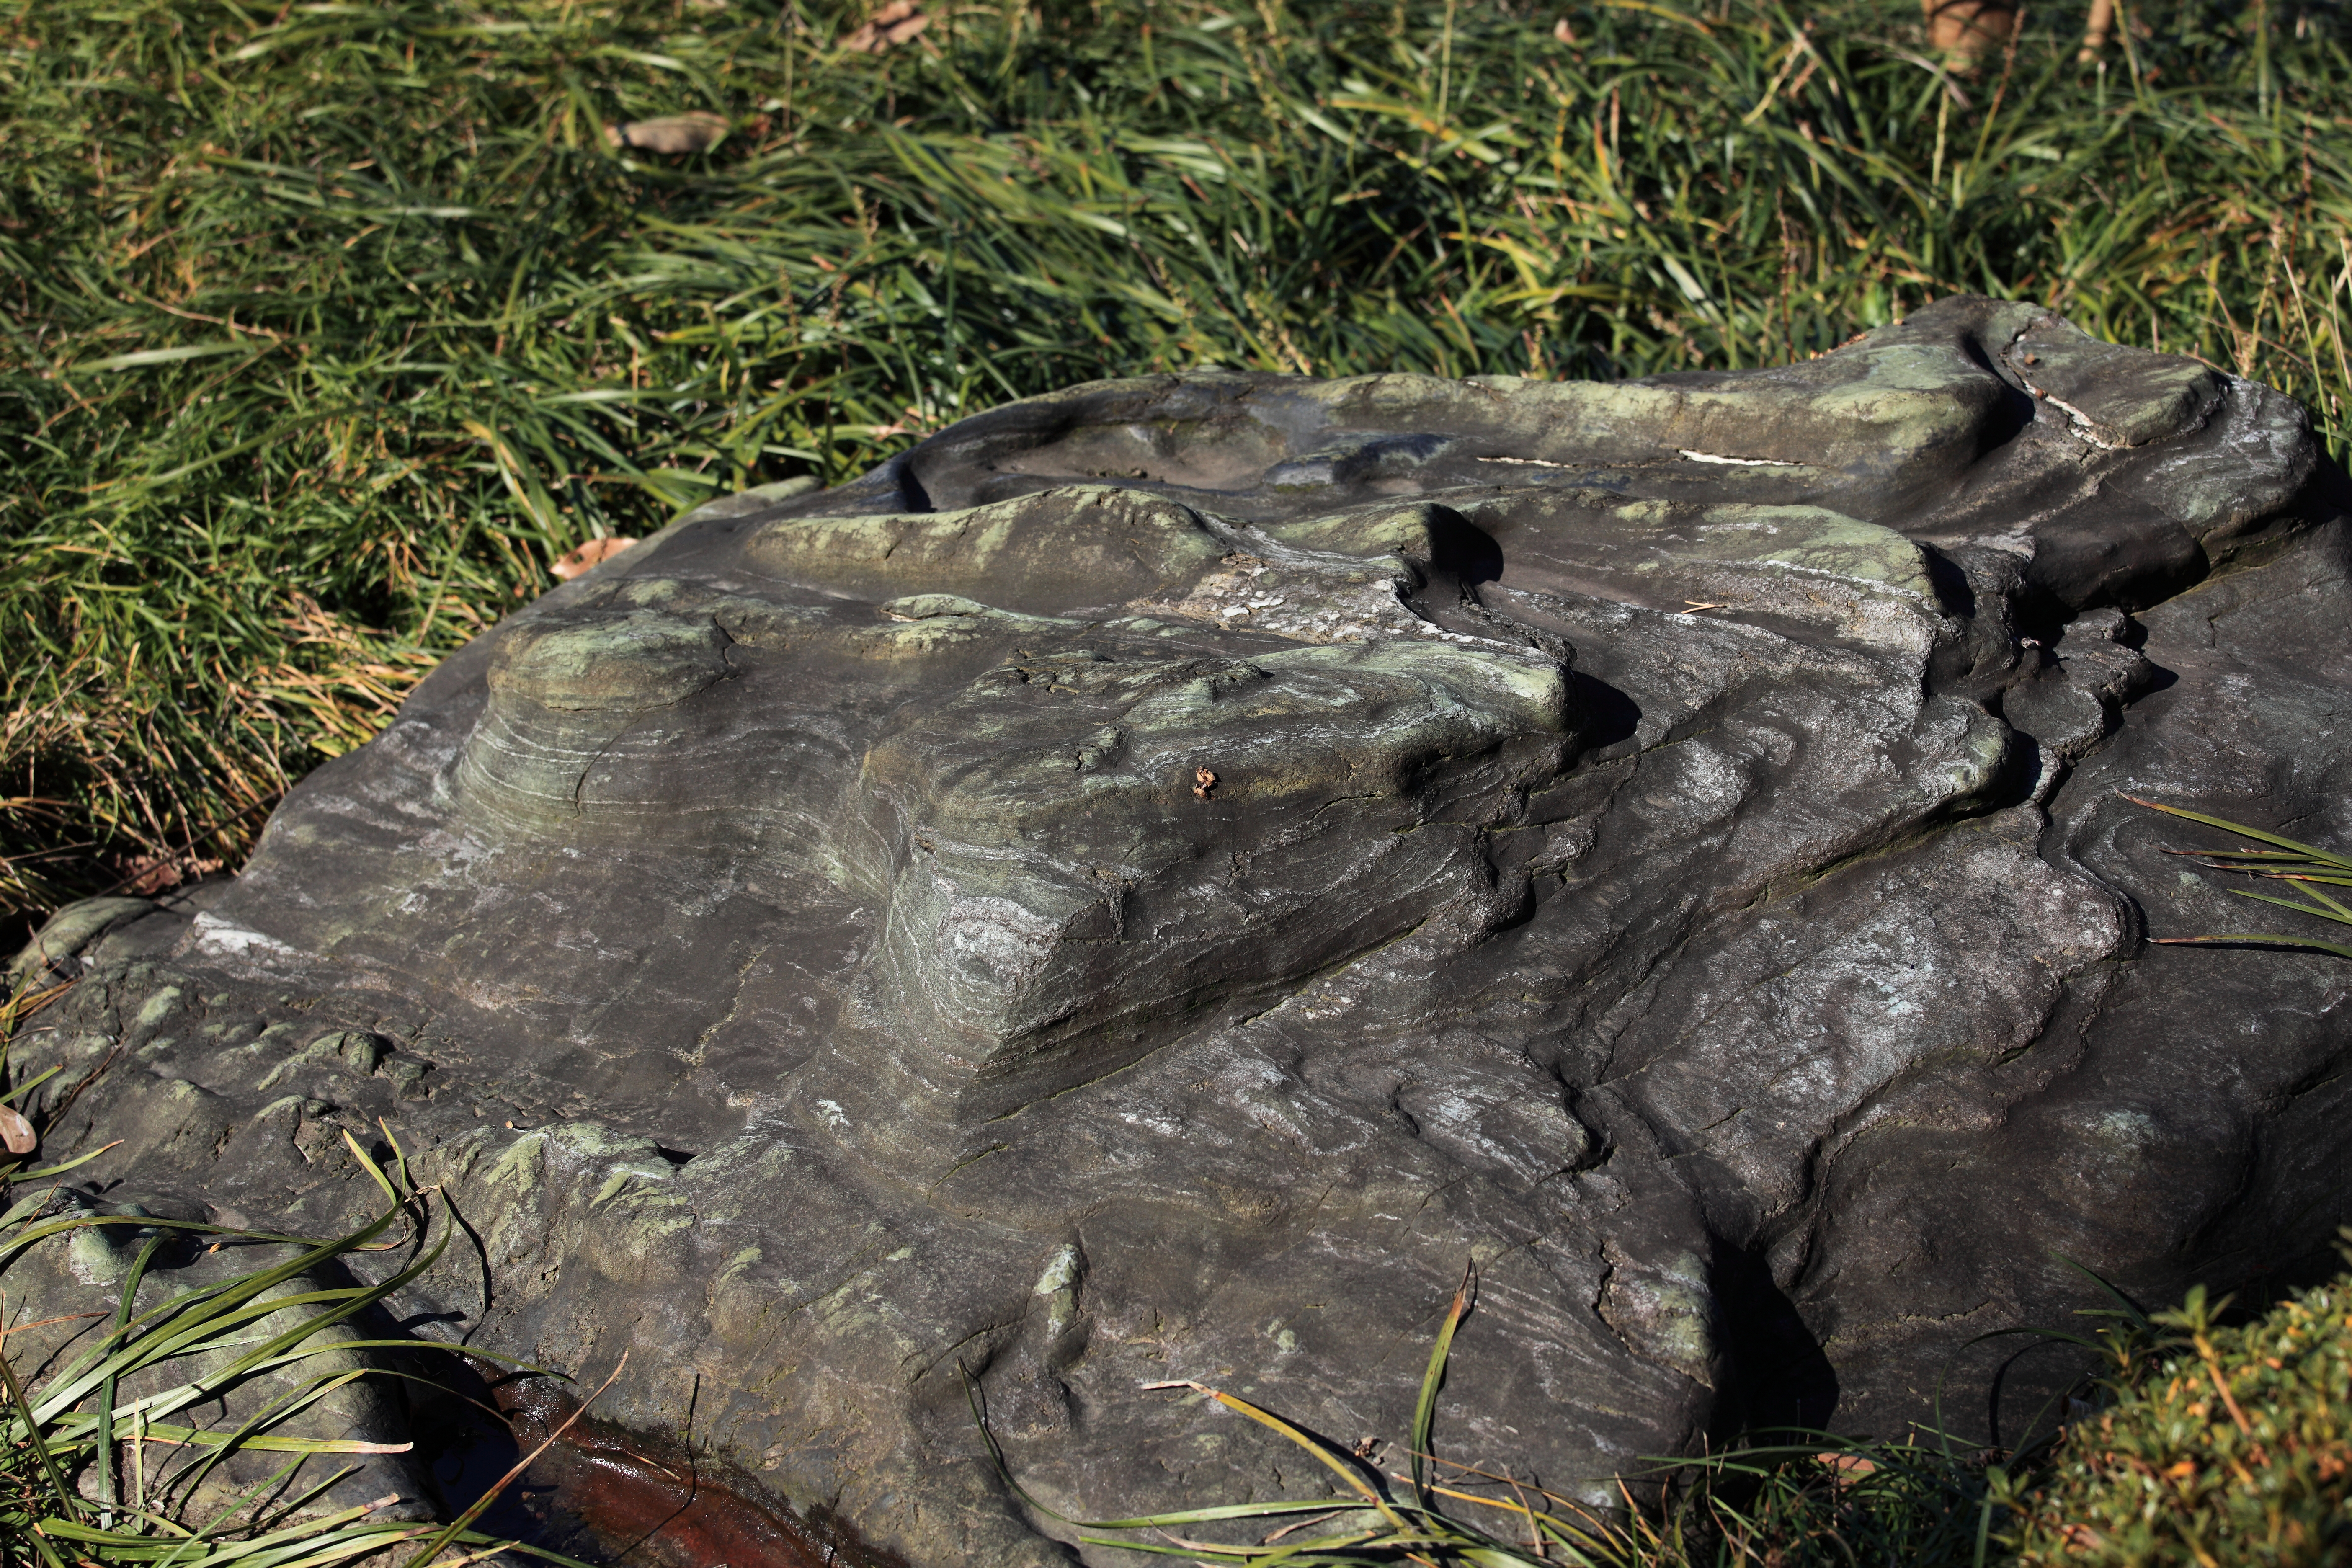
tree, rock, trunk, pond, wildlife, stream, high, material, alligator, rocks, geology, boulder, 5d, hires, tree stump, markii, hi, res, resolution, woody plant